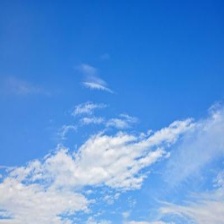
Cloud type: Stratocumulus